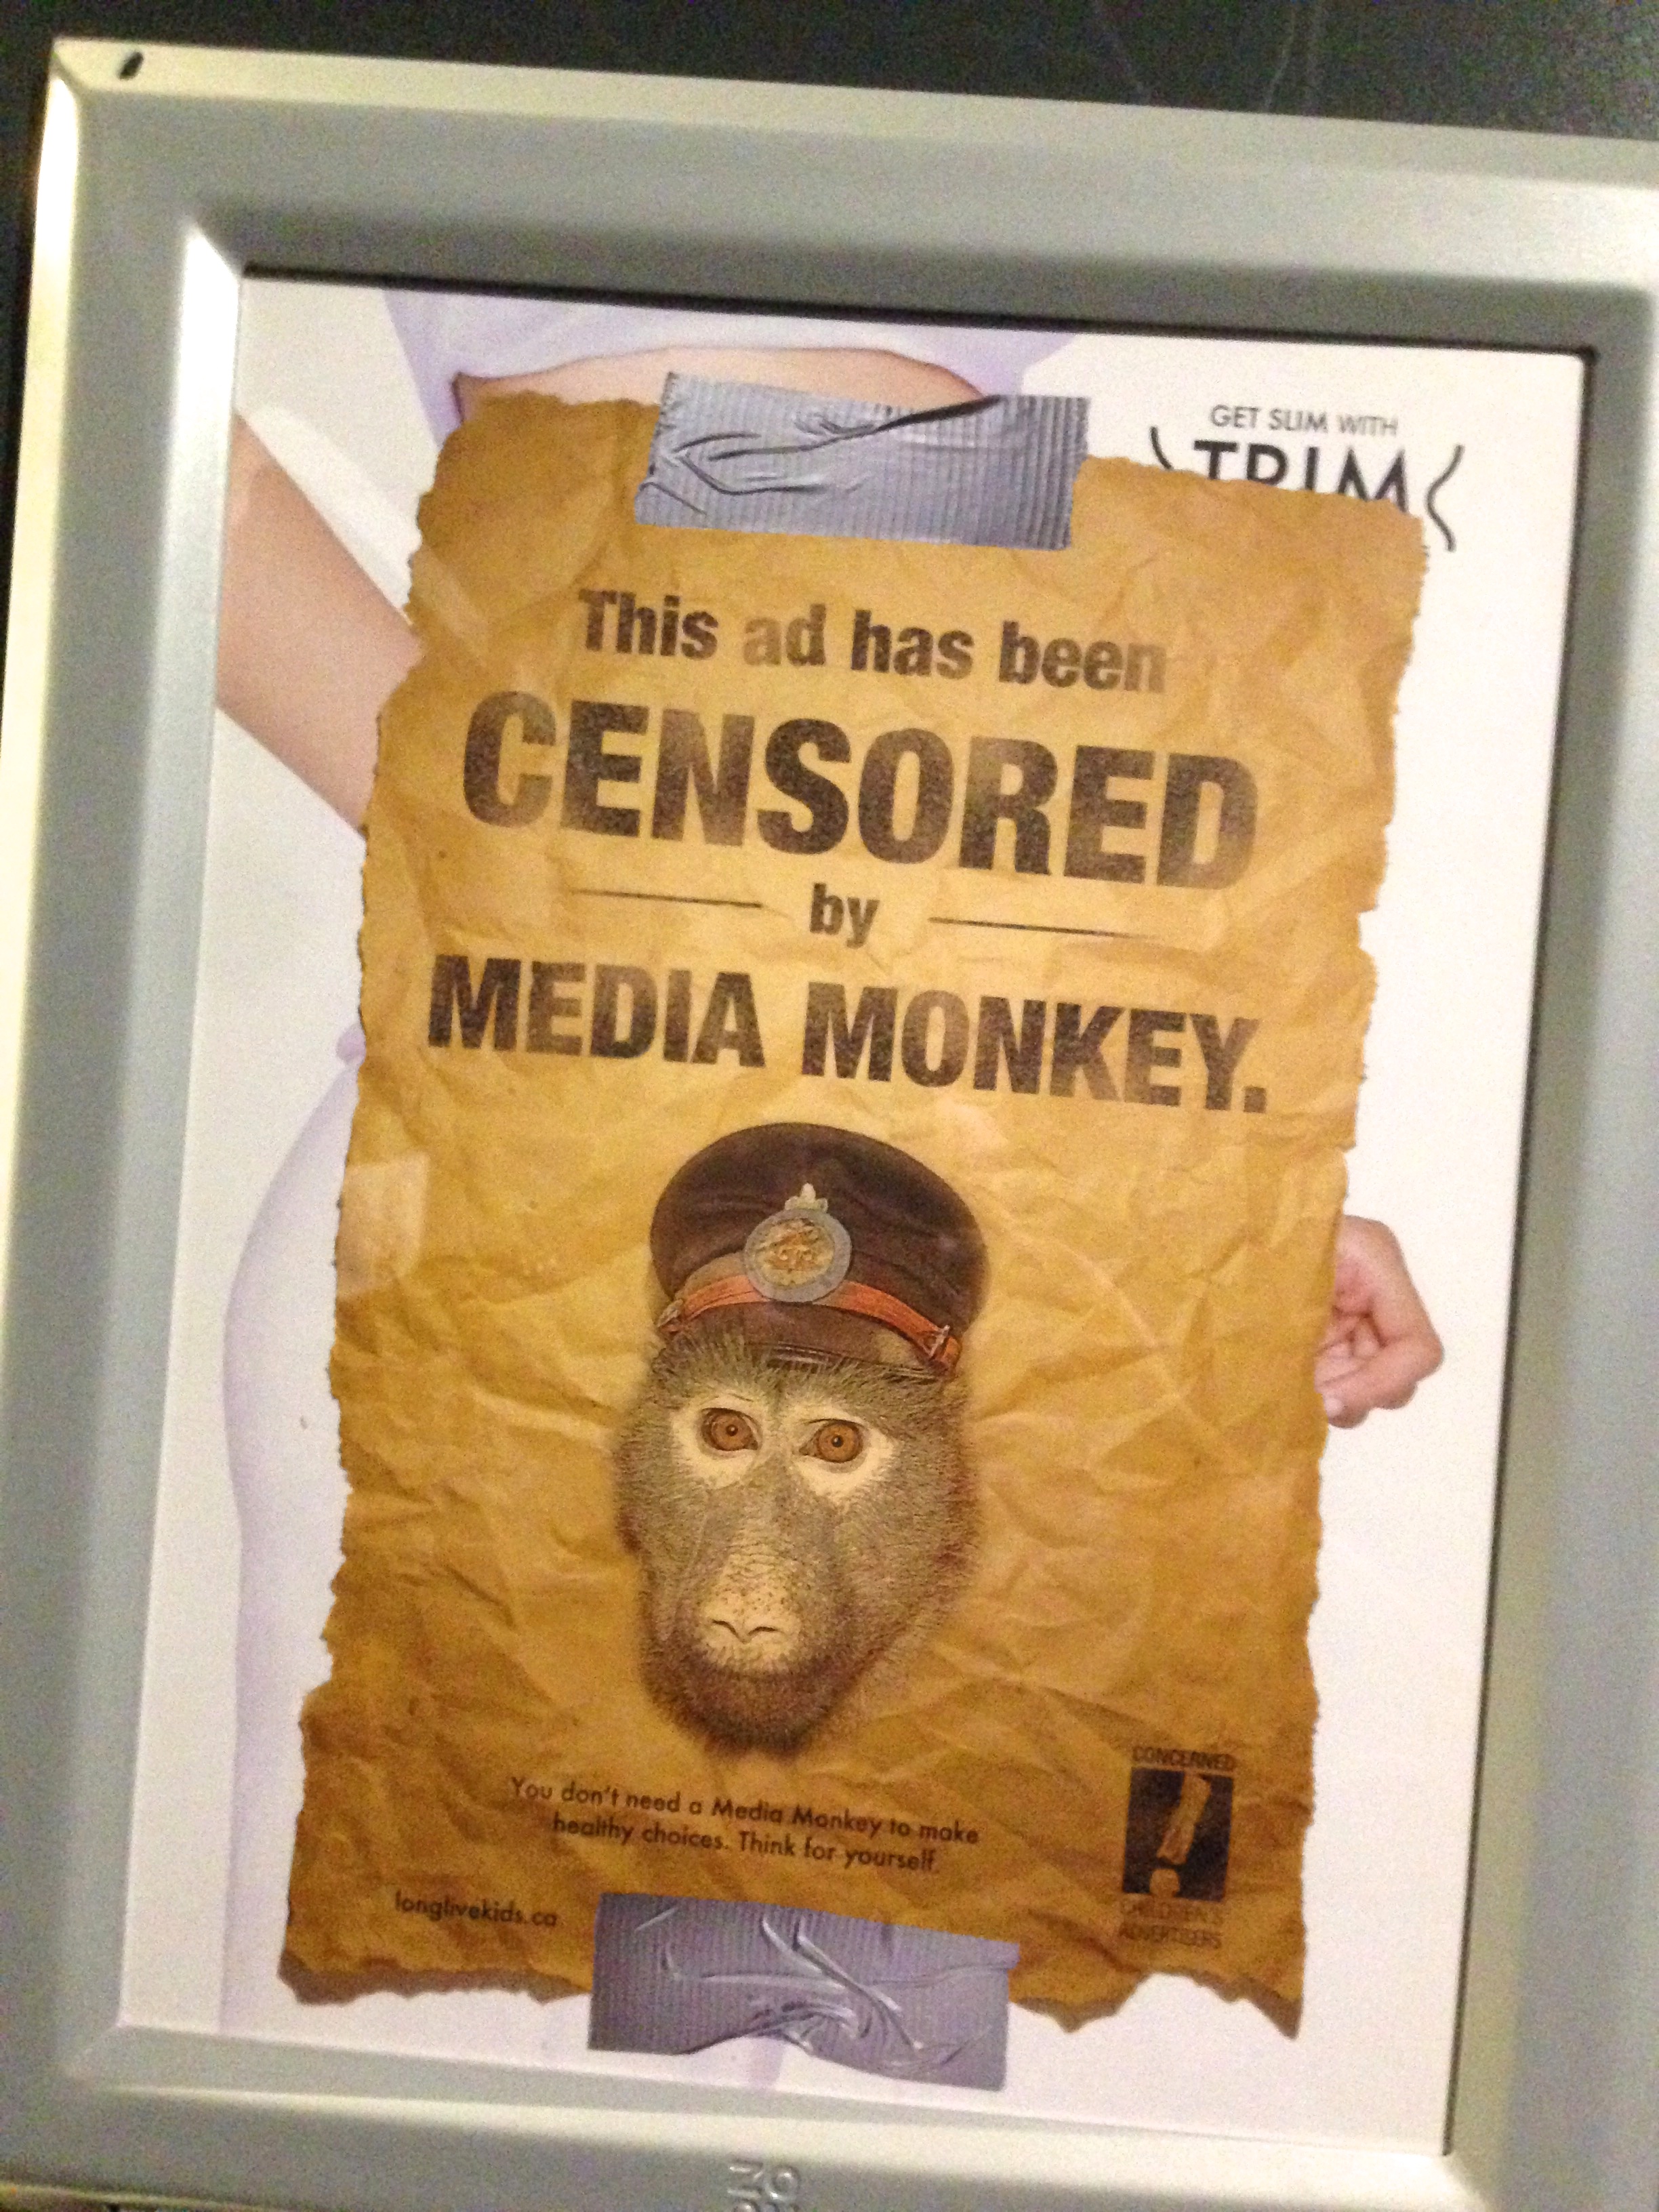
advertising, art, poster